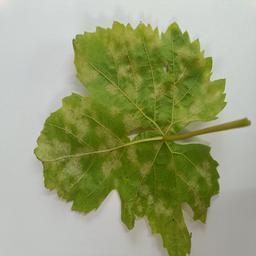
Label: Downy Mildew